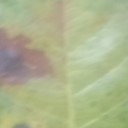
Label: Leaf_rust